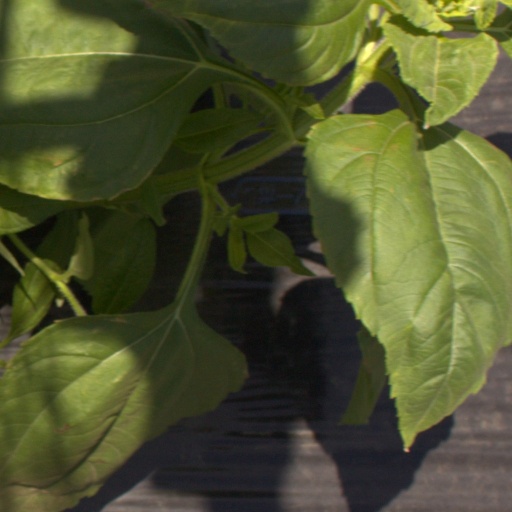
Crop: Jerusalem artichoke